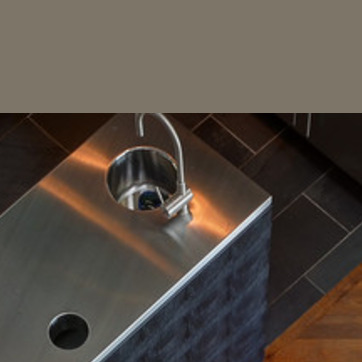
Material: metal